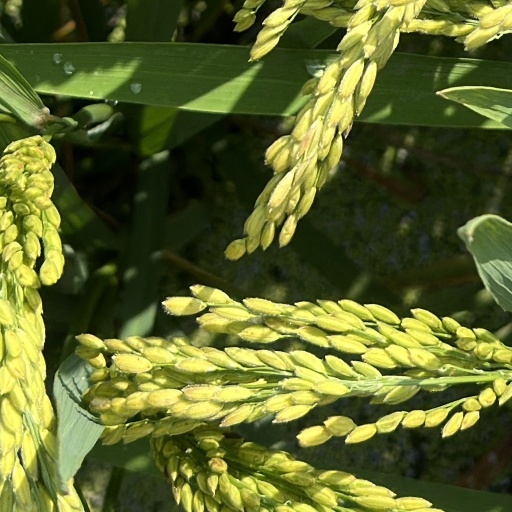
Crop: rice